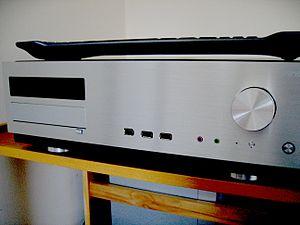
Un centre multimédia est un système matériel informatique et logiciel fournissant des services multimédia suivants :